Question: Please indicate a possible affordance area of the baseball bat that can be used for swinging.
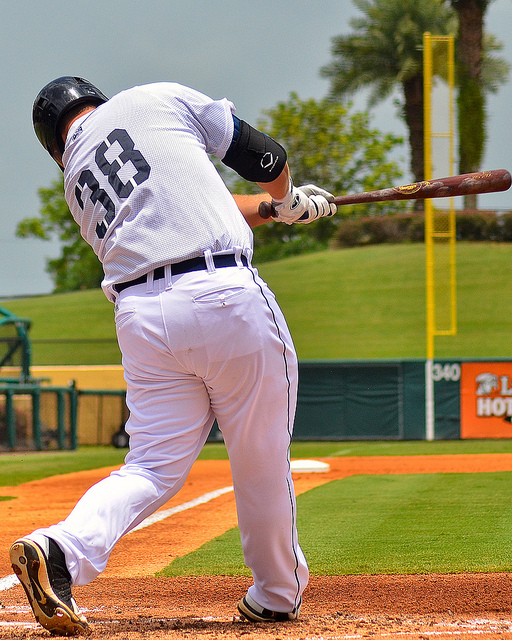
Answer: [253, 188, 355, 220]